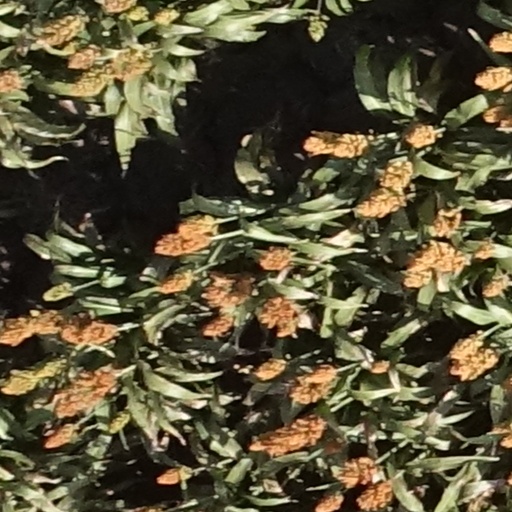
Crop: sorghum